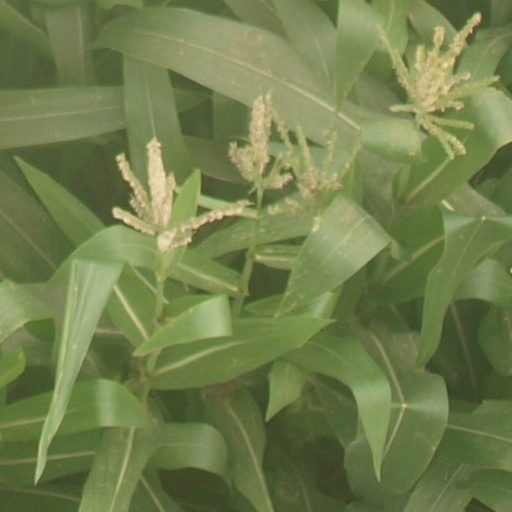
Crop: maize; corn